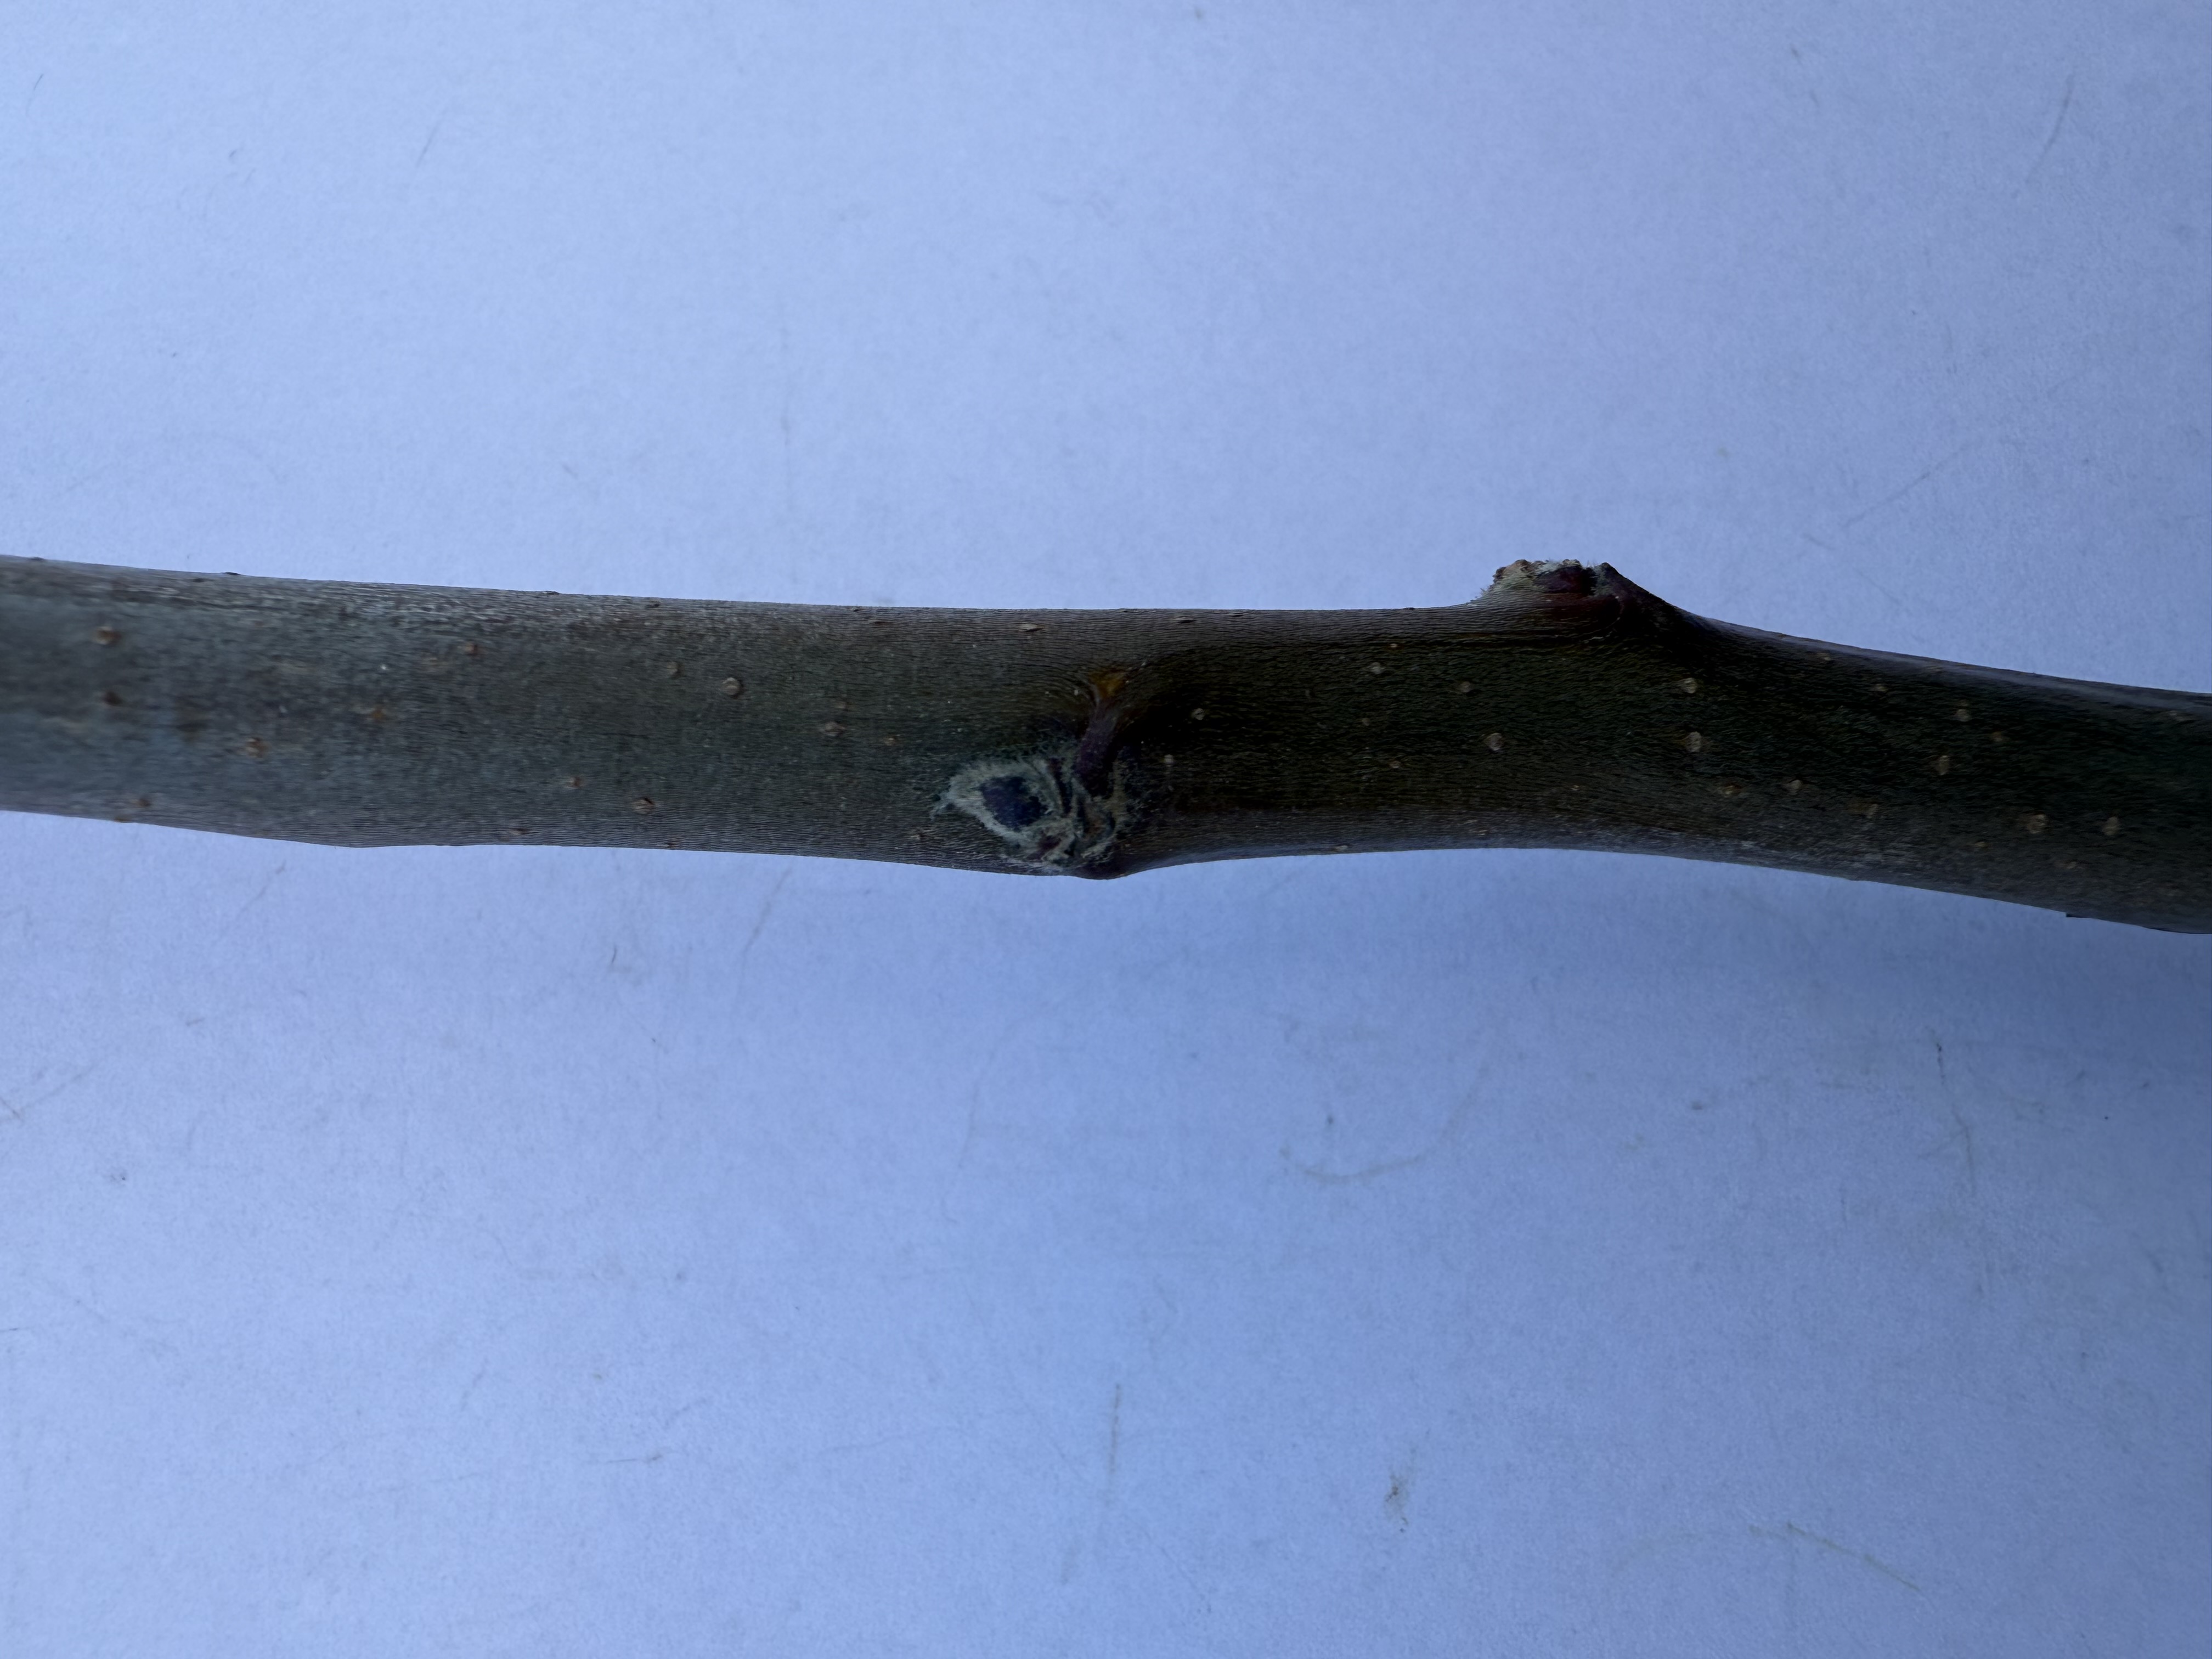
Variety: Amasya Apple